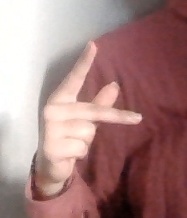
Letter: dha